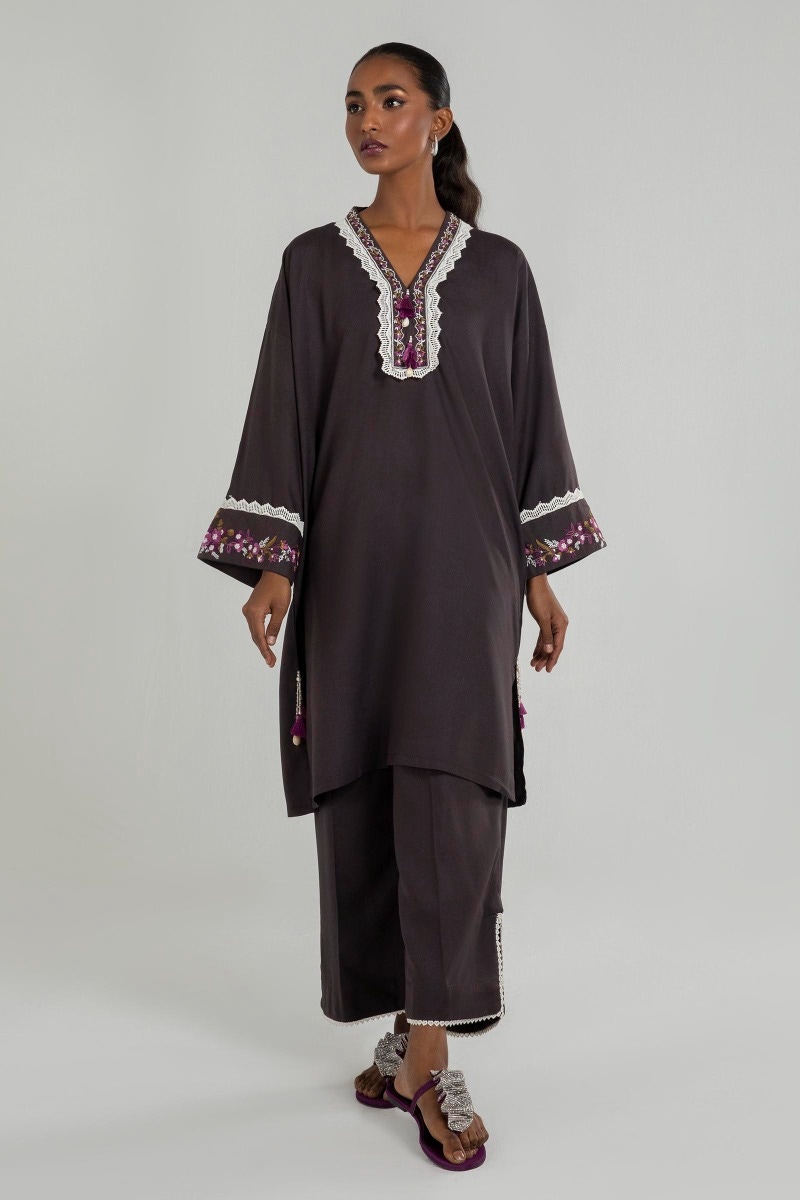
black multi embroidered tunic